Zlatopil, Novomyrhorod

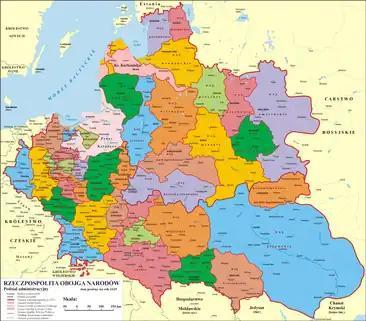
Hulajpol within the Kijov Palatinate (in blue)

Zlatopil, also known by the Russian transliteration Zlatopol, was a small city in Ukraine, located about 67 km northwest of Kropyvnytskyi.